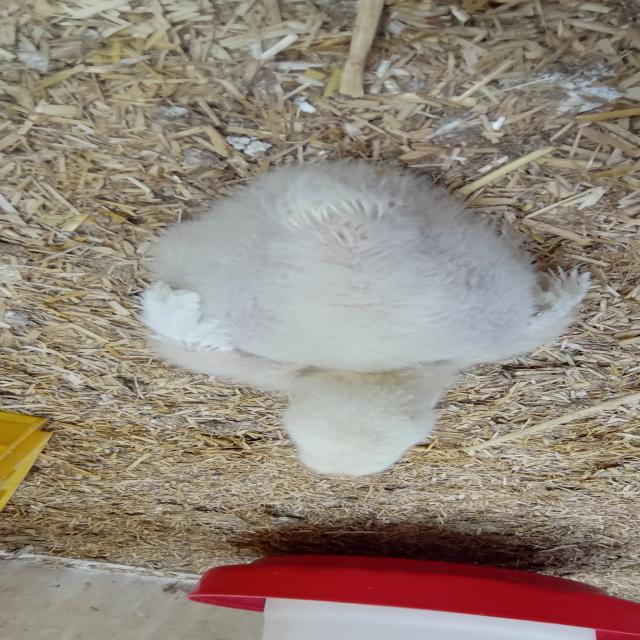
Weight: 541 g